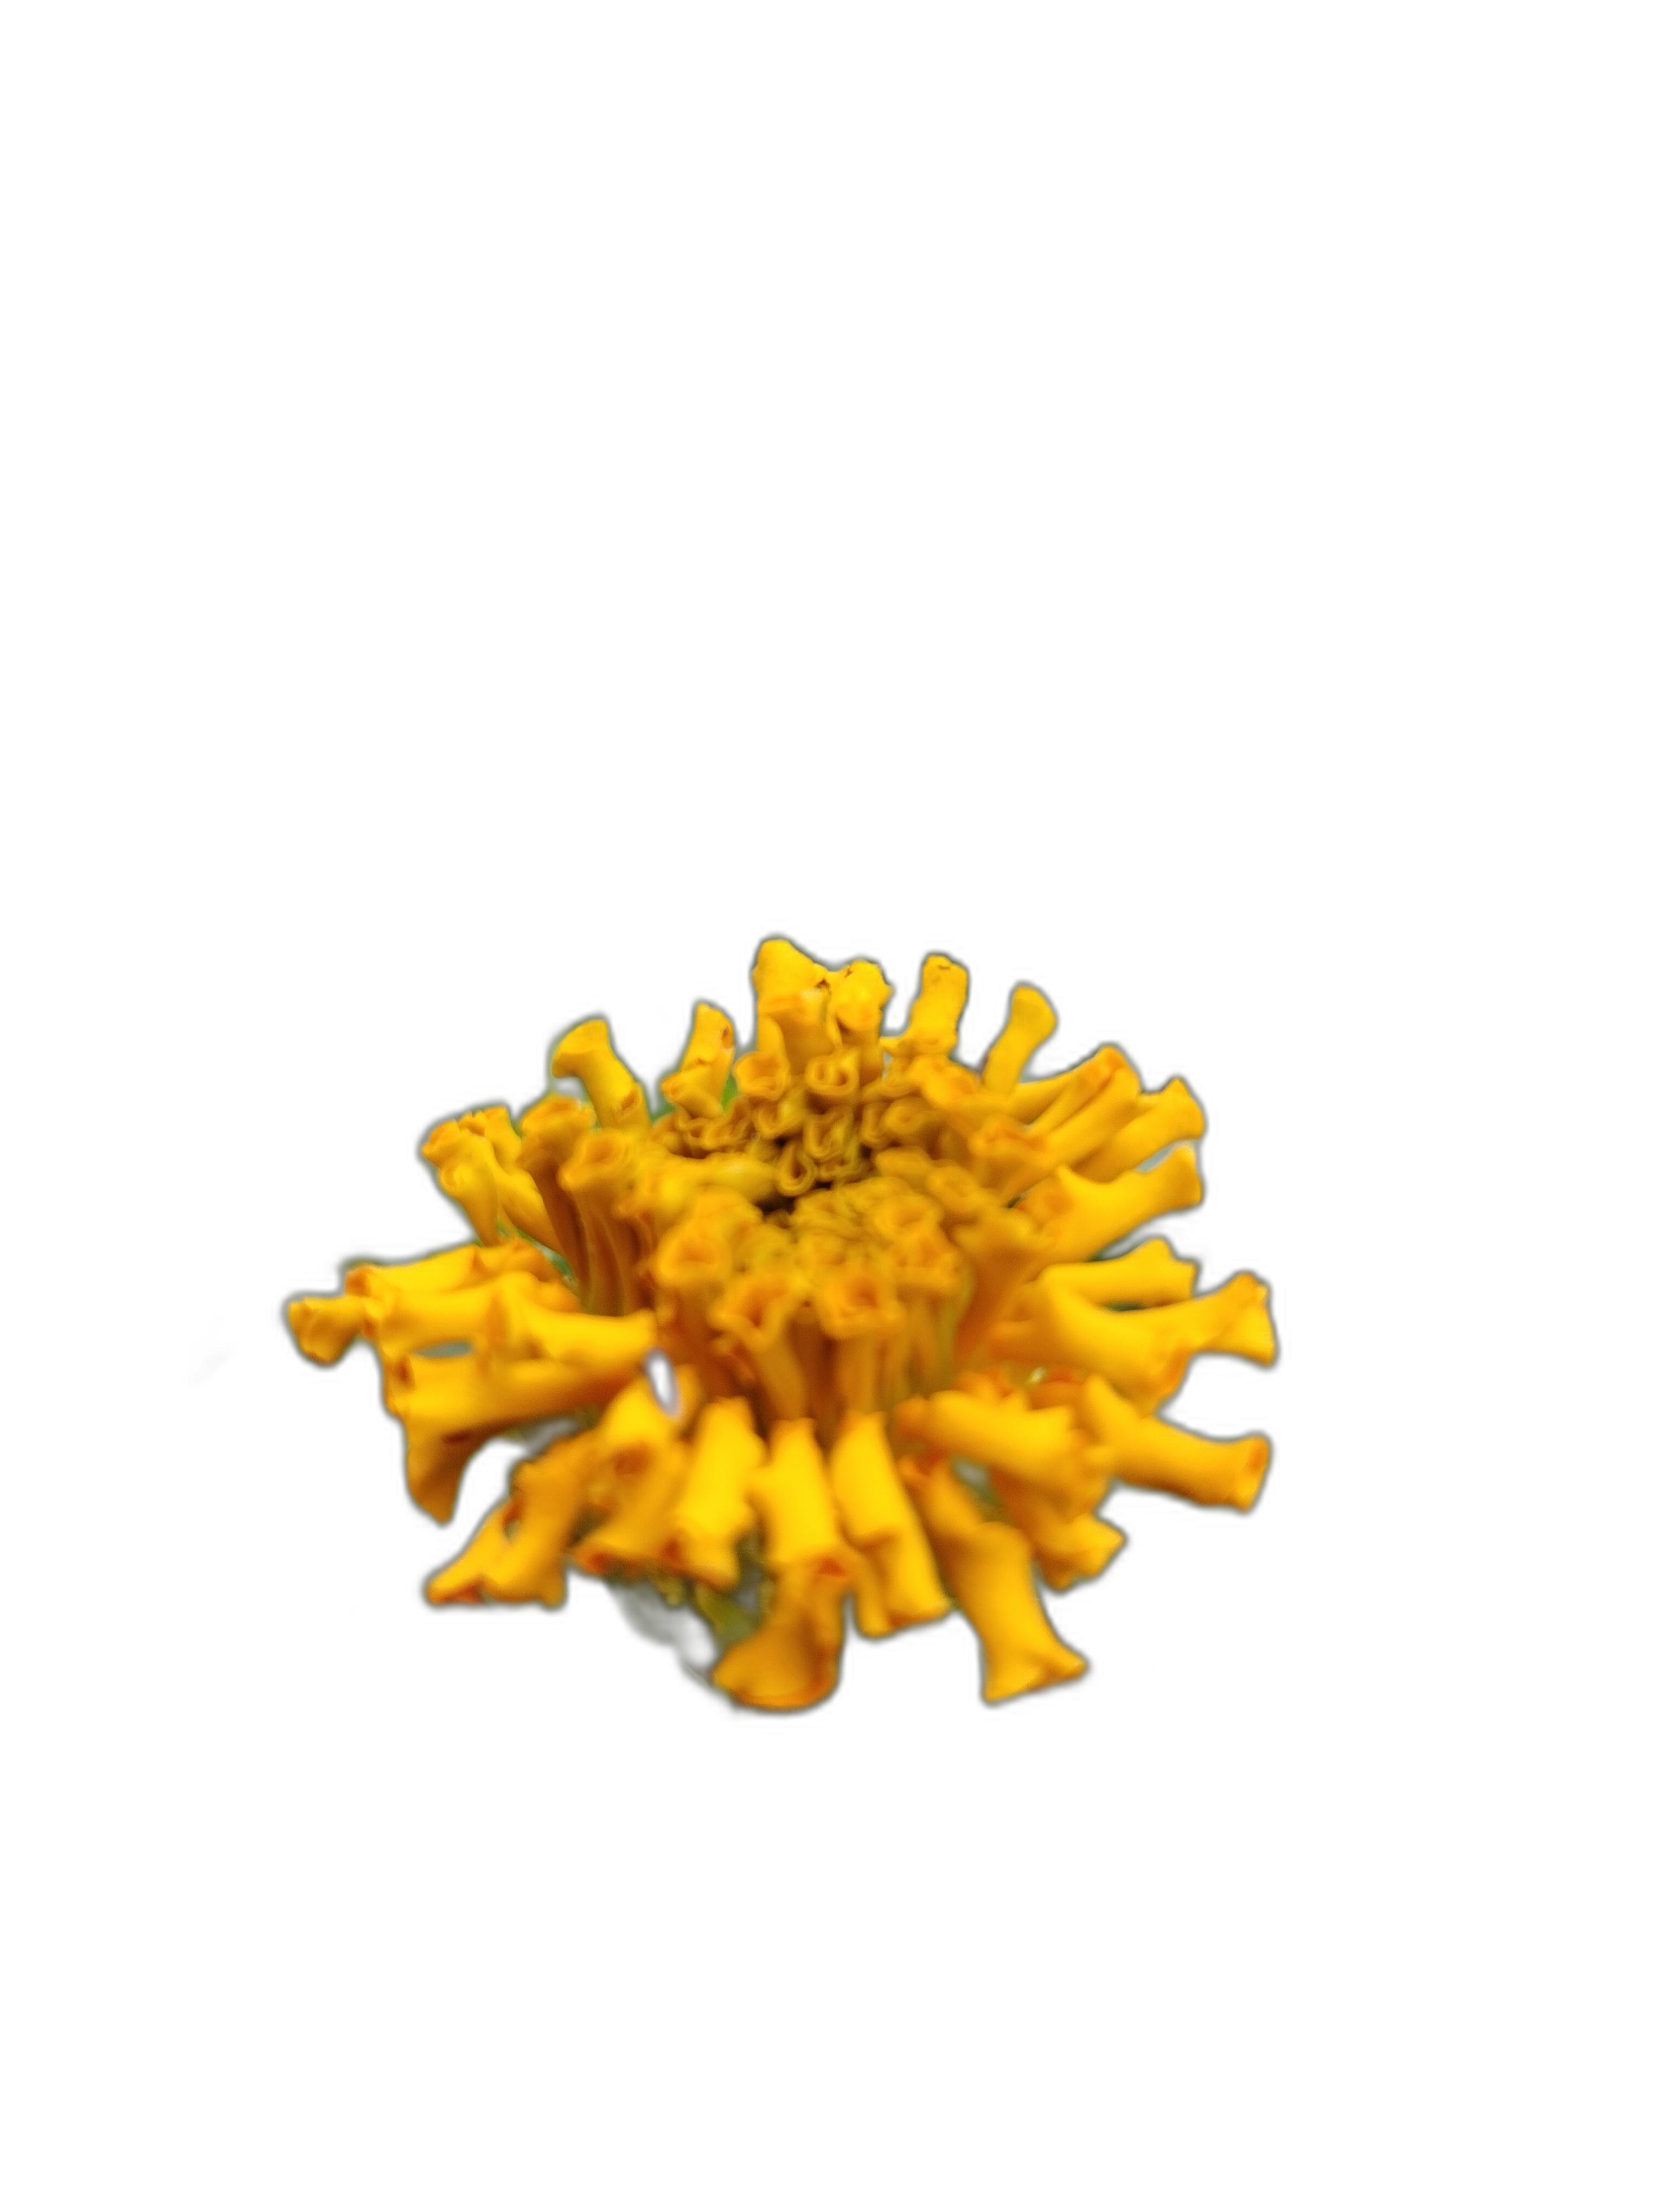
Label: Marigold